Marc Filloux

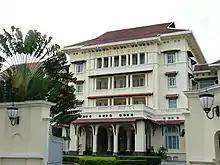
Dedicated in 2013, the journalist memorial in Phnom Penh originally stood across the street from Hotel Le Royal (above), but is now at a site near the Embassy of France.

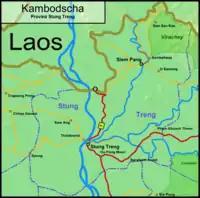
Stung Treng sits on the Mekong River and was where Filloux and Manivanh were last seen.

Marc Filloux was 29 at the time of his death. While in Laos, he had a Laotian girlfriend named Manivanh who was also his translator. Filloux and Manivanh disappeared and were killed together.